Netherlands Antilles

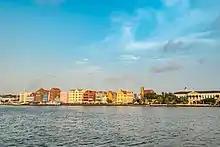
Willemstad

From 1815 onwards Curaçao and Dependencies formed a colony of the Kingdom of the Netherlands. In 1865 a government regulation for Curaçao was enacted that allowed for some very limited autonomy for the colony. Although this regulation was replaced by a constitution in 1936, the changes to the government structure remained superficial and Curaçao continued to be ruled as a colony.